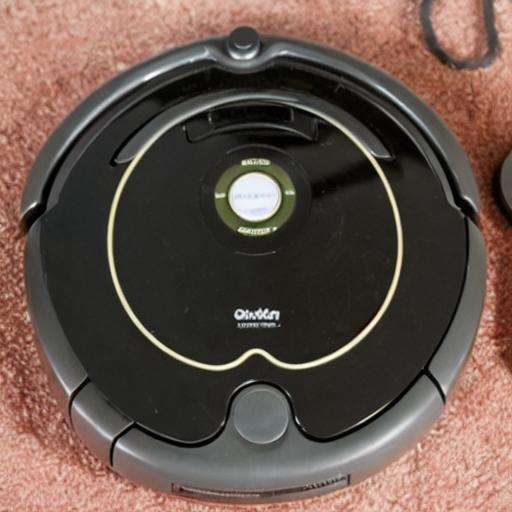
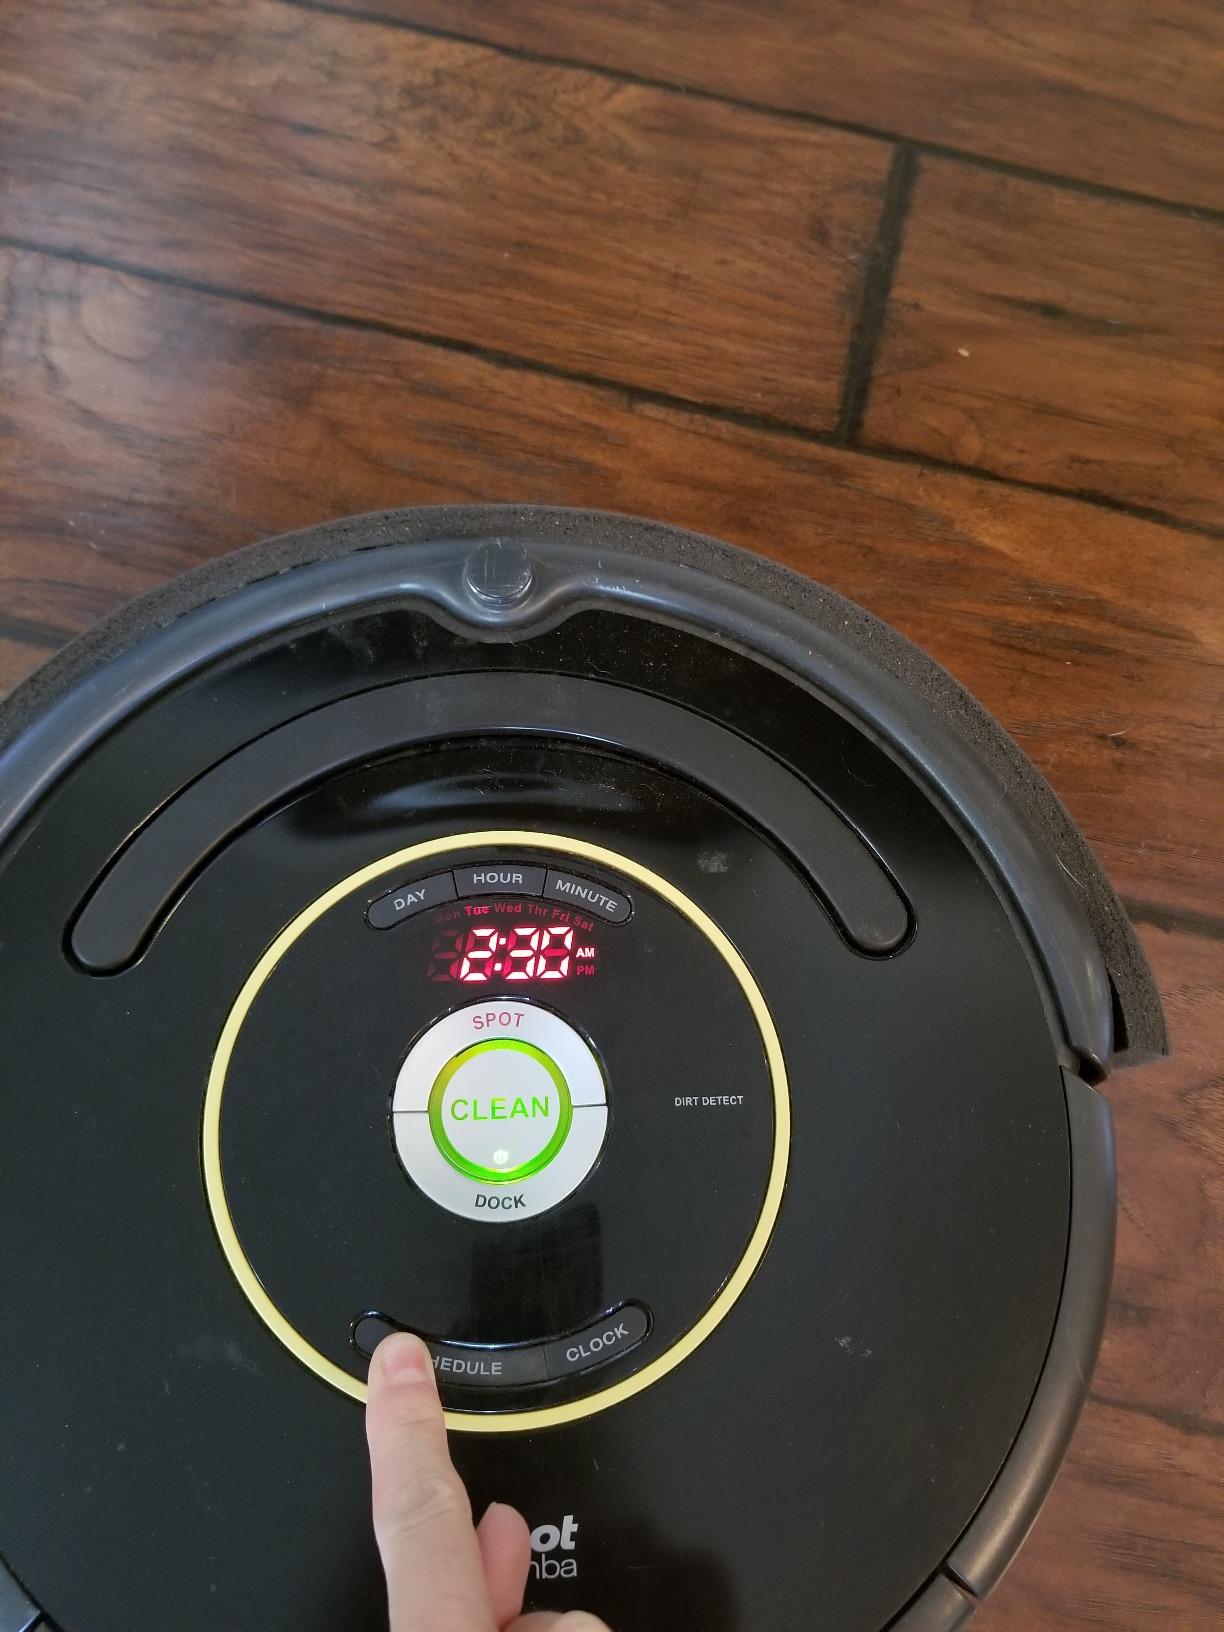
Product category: items_vacuum
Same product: no